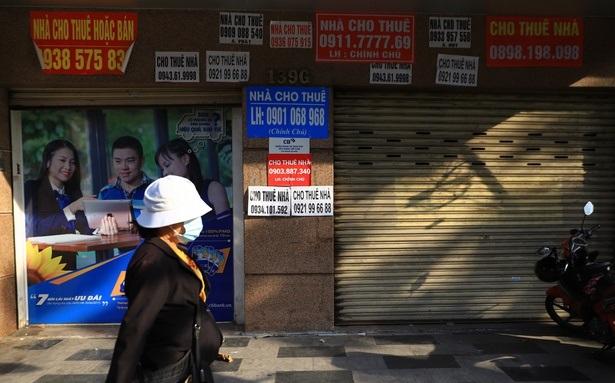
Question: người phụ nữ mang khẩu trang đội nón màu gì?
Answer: màu trắng